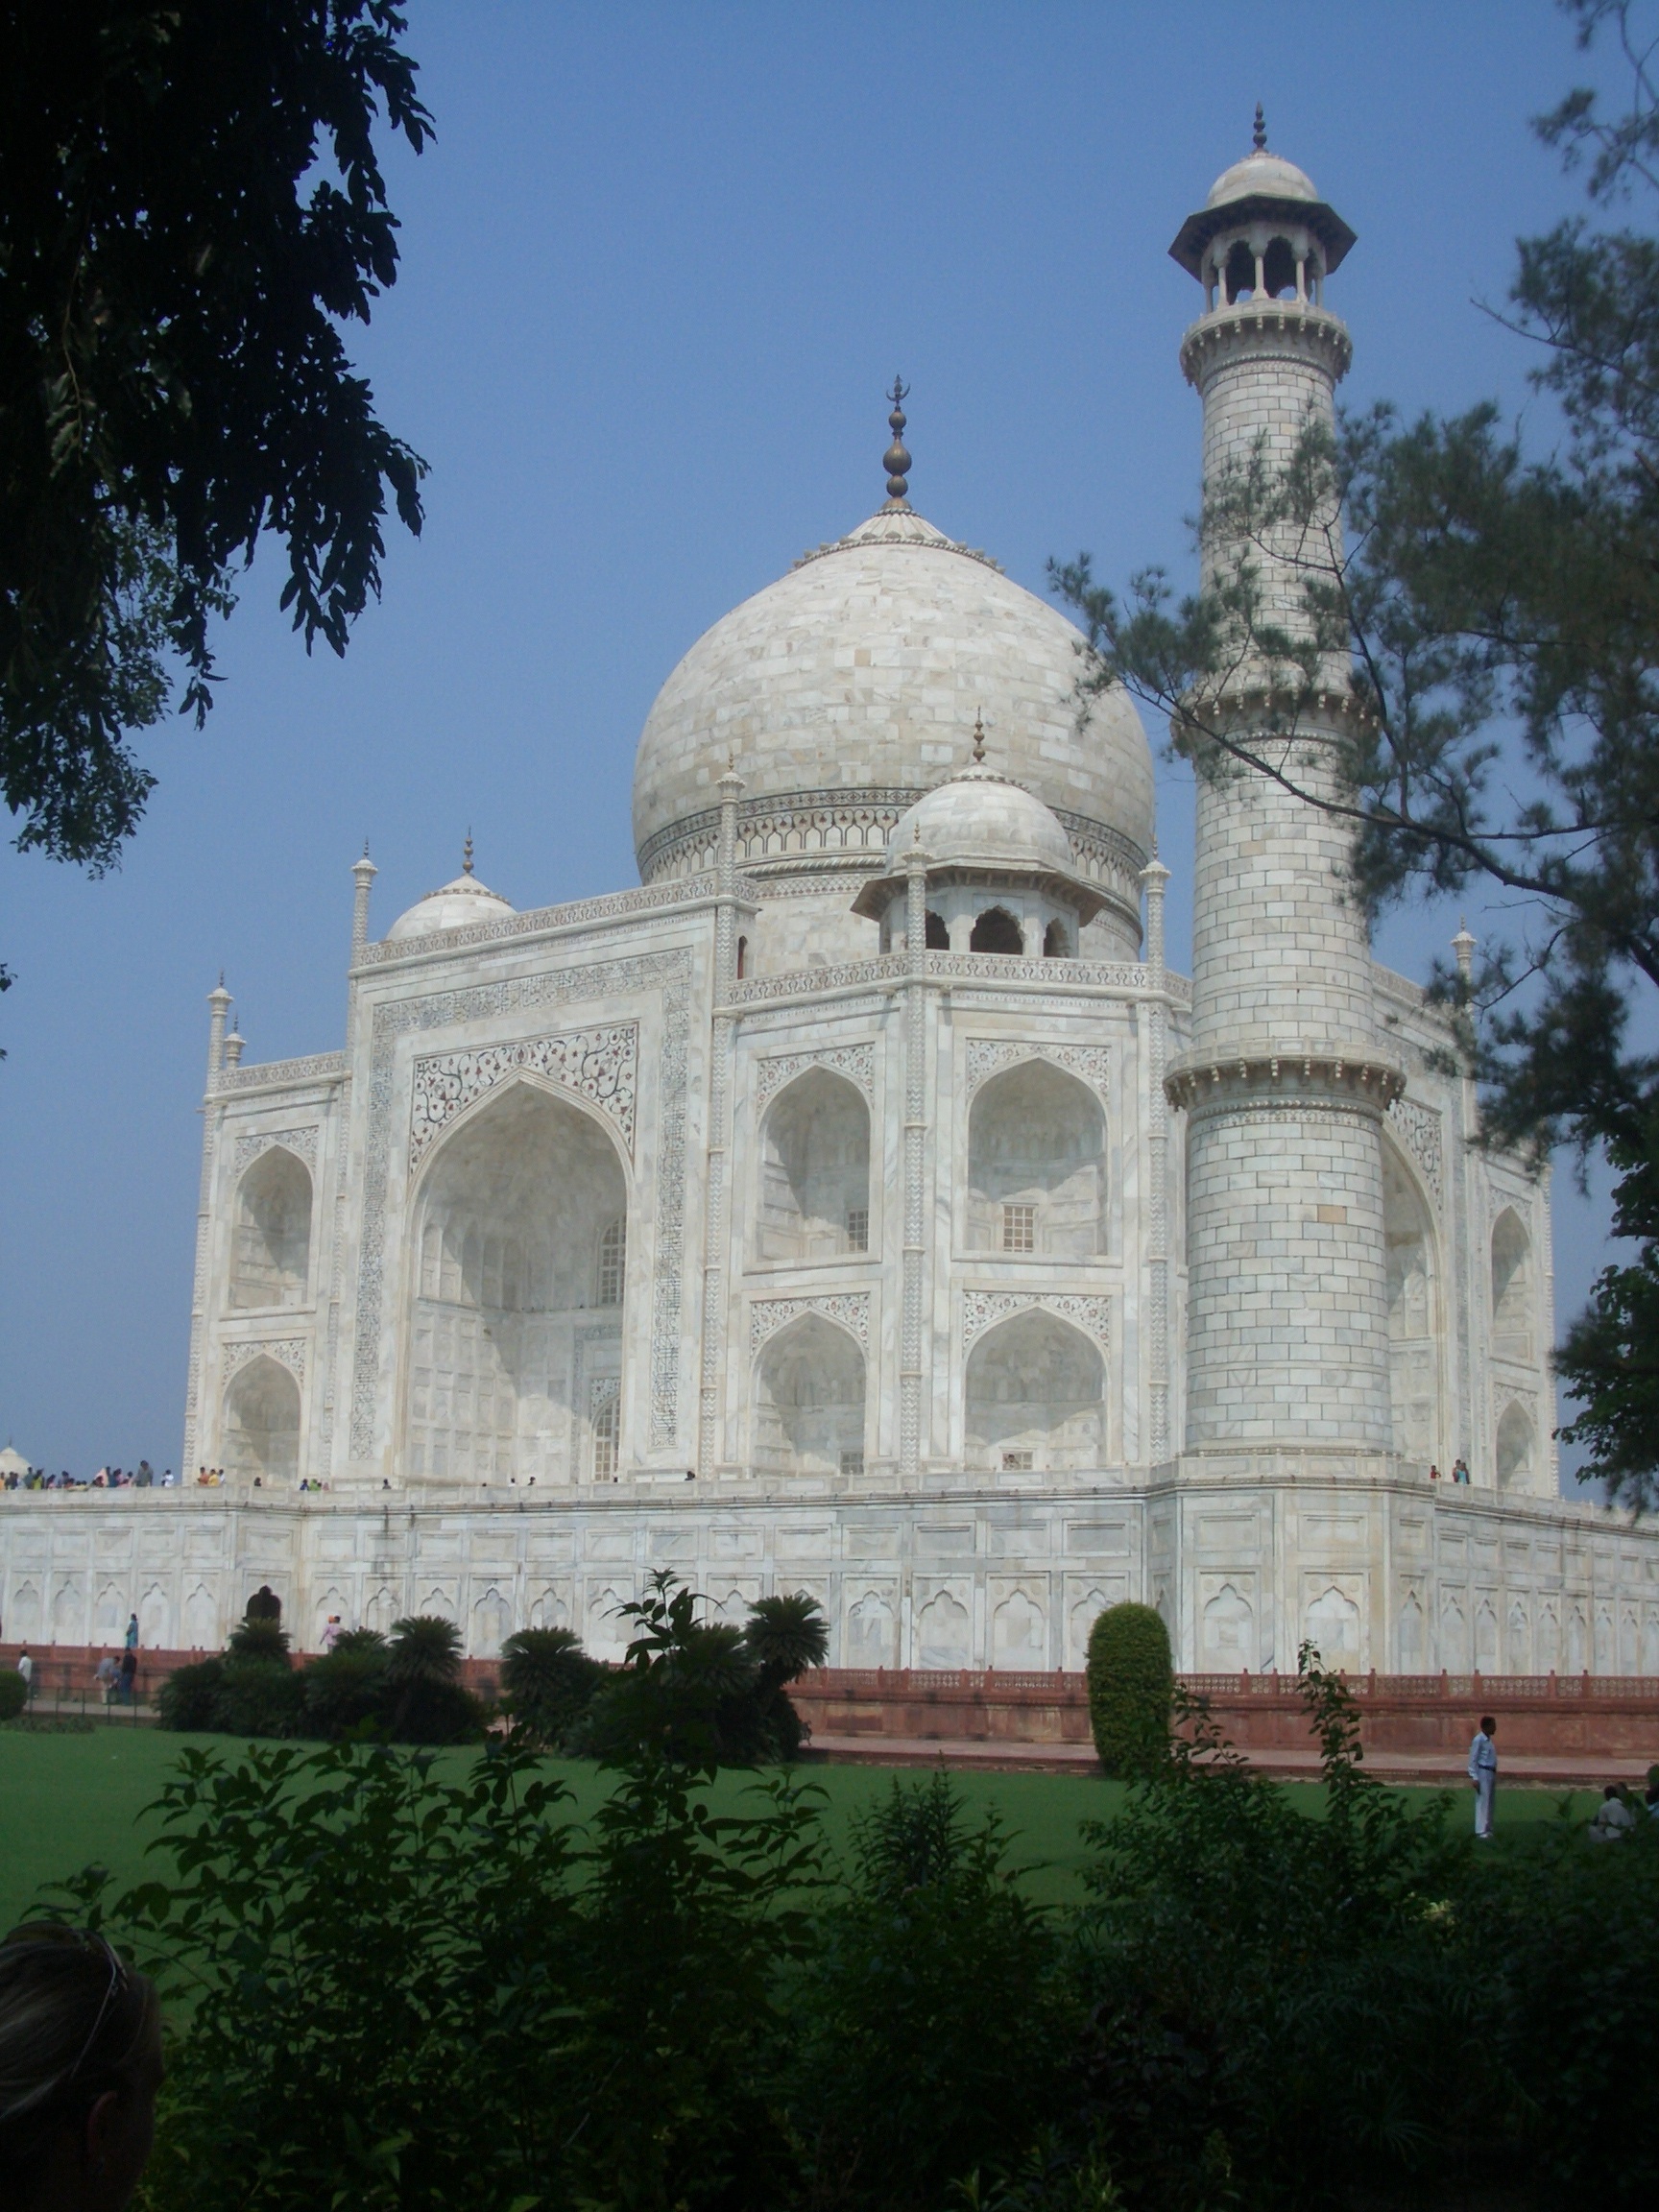
building, landmark, church, place of worship, taj mahal, bell tower, monastery, indian, agra, historic site, byzantine architecture, spanish missions in california